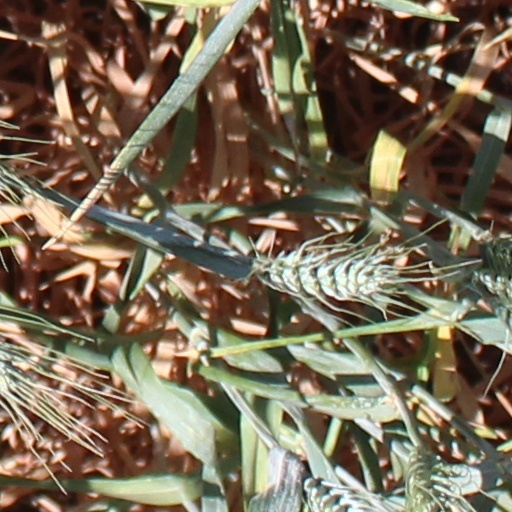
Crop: wheat